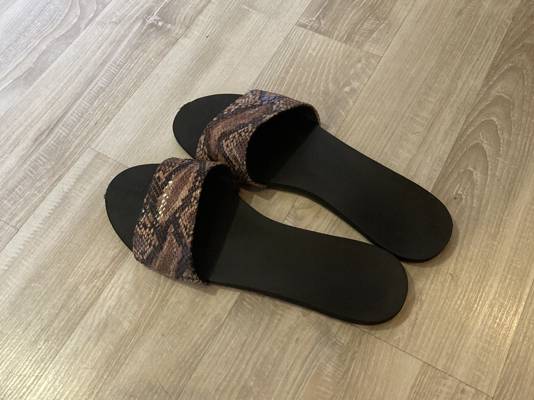
Waste category: shoes